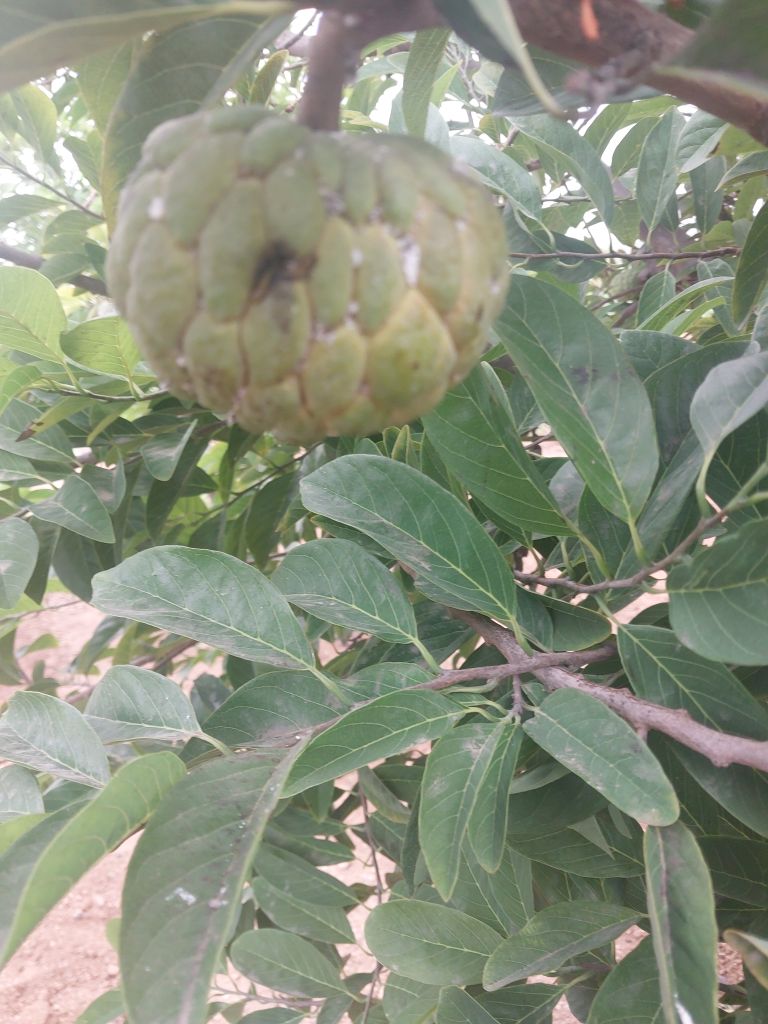
Disease label: Athracnose